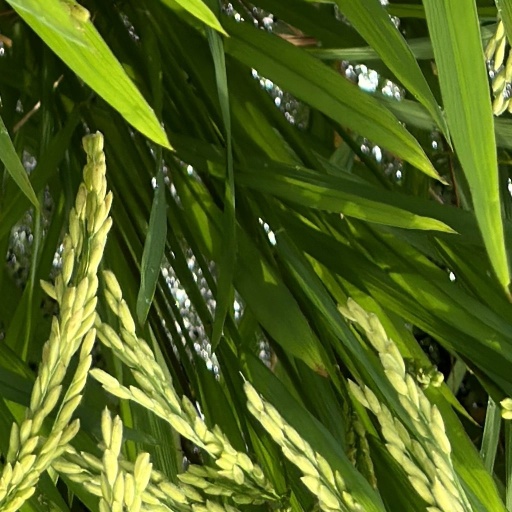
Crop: rice